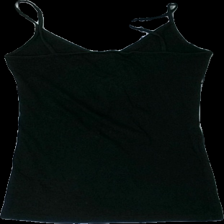
View: back
Type: Tank top
Category: Ladies
Brand: Not in the list
Brand text on label: åhlens
Colors: Black
Material: 100% cotton
Cut: Regular
Size: 34
Season: Summer
Price range: <50
Recommended usage: Export
Description: svart linne som är mycket hårig
Comment: hårig